Ted Baxter

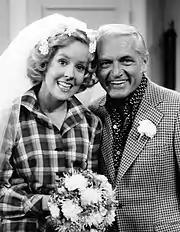
The wedding of Ted and Georgette, 1975.

Knight earned two Primetime Emmy Awards for his portrayal of Ted Baxter. "Time" magazine wrote that "Knight embodied a wonderful comic oaf: vain, inept and hilarious." Bravo ranked Ted Baxter 48th on their list of the 100 greatest TV characters.